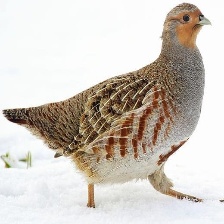
Species: SNOW PARTRIDGE
Scientific name: LERWA LERWA
ImageNet parent category: partridge